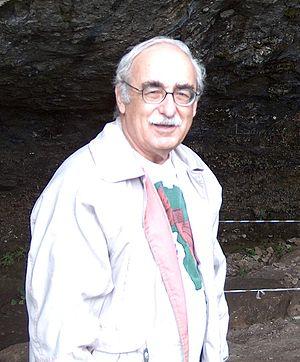
Ofer Bar-Yosef est un archéologue et préhistorien israélien dont le principal domaine d'étude a été la période paléolithique.